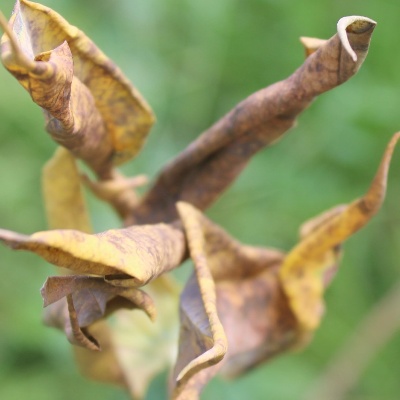
Crop: Cassava
Condition: bacterial blight